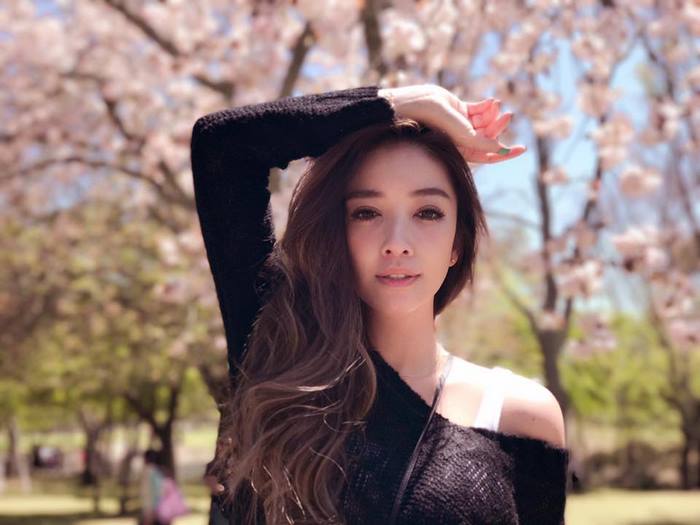
Gender: women